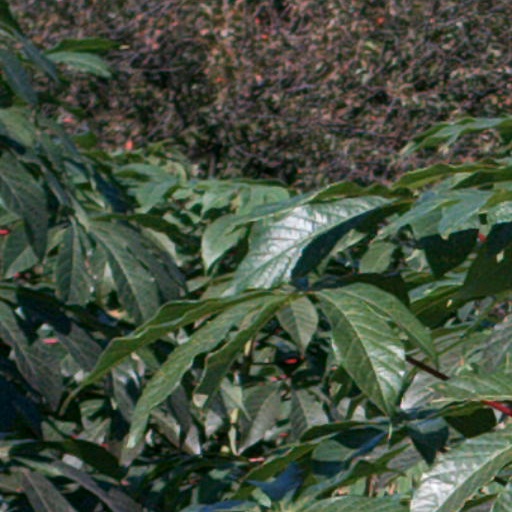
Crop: cassava